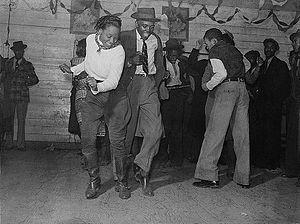
Le boogie est une danse du courant swing se dansant essentiellement sur du Boogie-woogie.